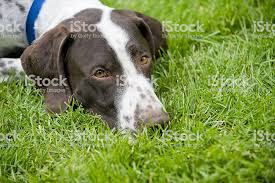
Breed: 211-n000059-German_short_haired_pointer